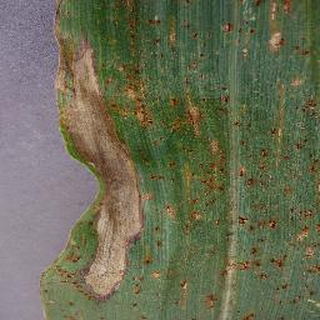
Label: corn_northern_leaf_blight